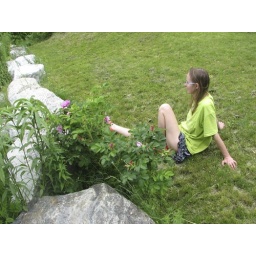
sitting by my rose bush looking out at the lake